Capt. John Morrison House

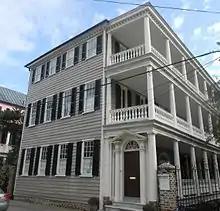
125 Tradd St. was built at least by 1805.

The Capt. John Morrison House is a historic home at 125 Tradd St., Charleston, South Carolina, United States. Capt. John Morrison bought the property on May 1, 1800, but he did not first appear in a city directory until 1806. The sales price paid by Capt. Morrison does not definitely reflect the purchase of a pre-existing house; as a result, the house of often claimed to have been built in 1805. In the 1840s, piazzas were added to the house. The house is a traditional Charleston single house, a form typified by a central entry and stair hall with the central door on the "side" of the house and one room on each side. Because of the unusual width of the house, 125 Tradd St. is four-bays wide with an unusually deep entrance hall and rectangular rooms on each side.